1995 Pontiac Excitement 400

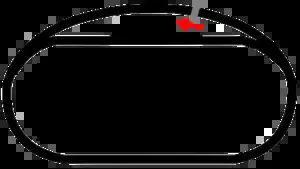
The layout of Richmond International Raceway, the venue where the race was at.

Richmond International Raceway (RIR) is a 3/4-mile (1.2 km), "D"-shaped, asphalt race track located just outside Richmond, Virginia in Henrico County. It hosts the Monster Energy NASCAR Cup Series and Xfinity Series. Known as "America's premier short track", it formerly hosted a NASCAR Camping World Truck Series race, an IndyCar Series race, and two USAC sprint car races.